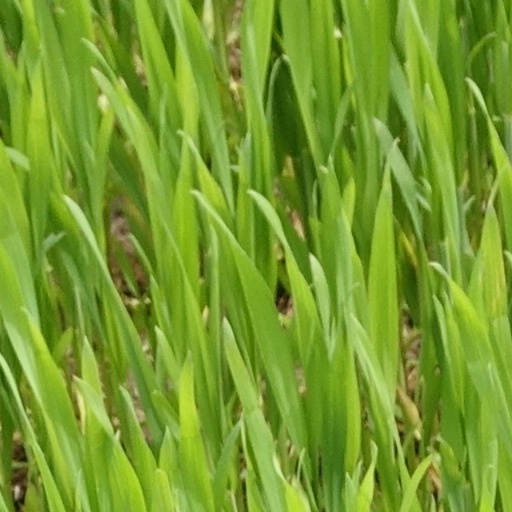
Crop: wheat